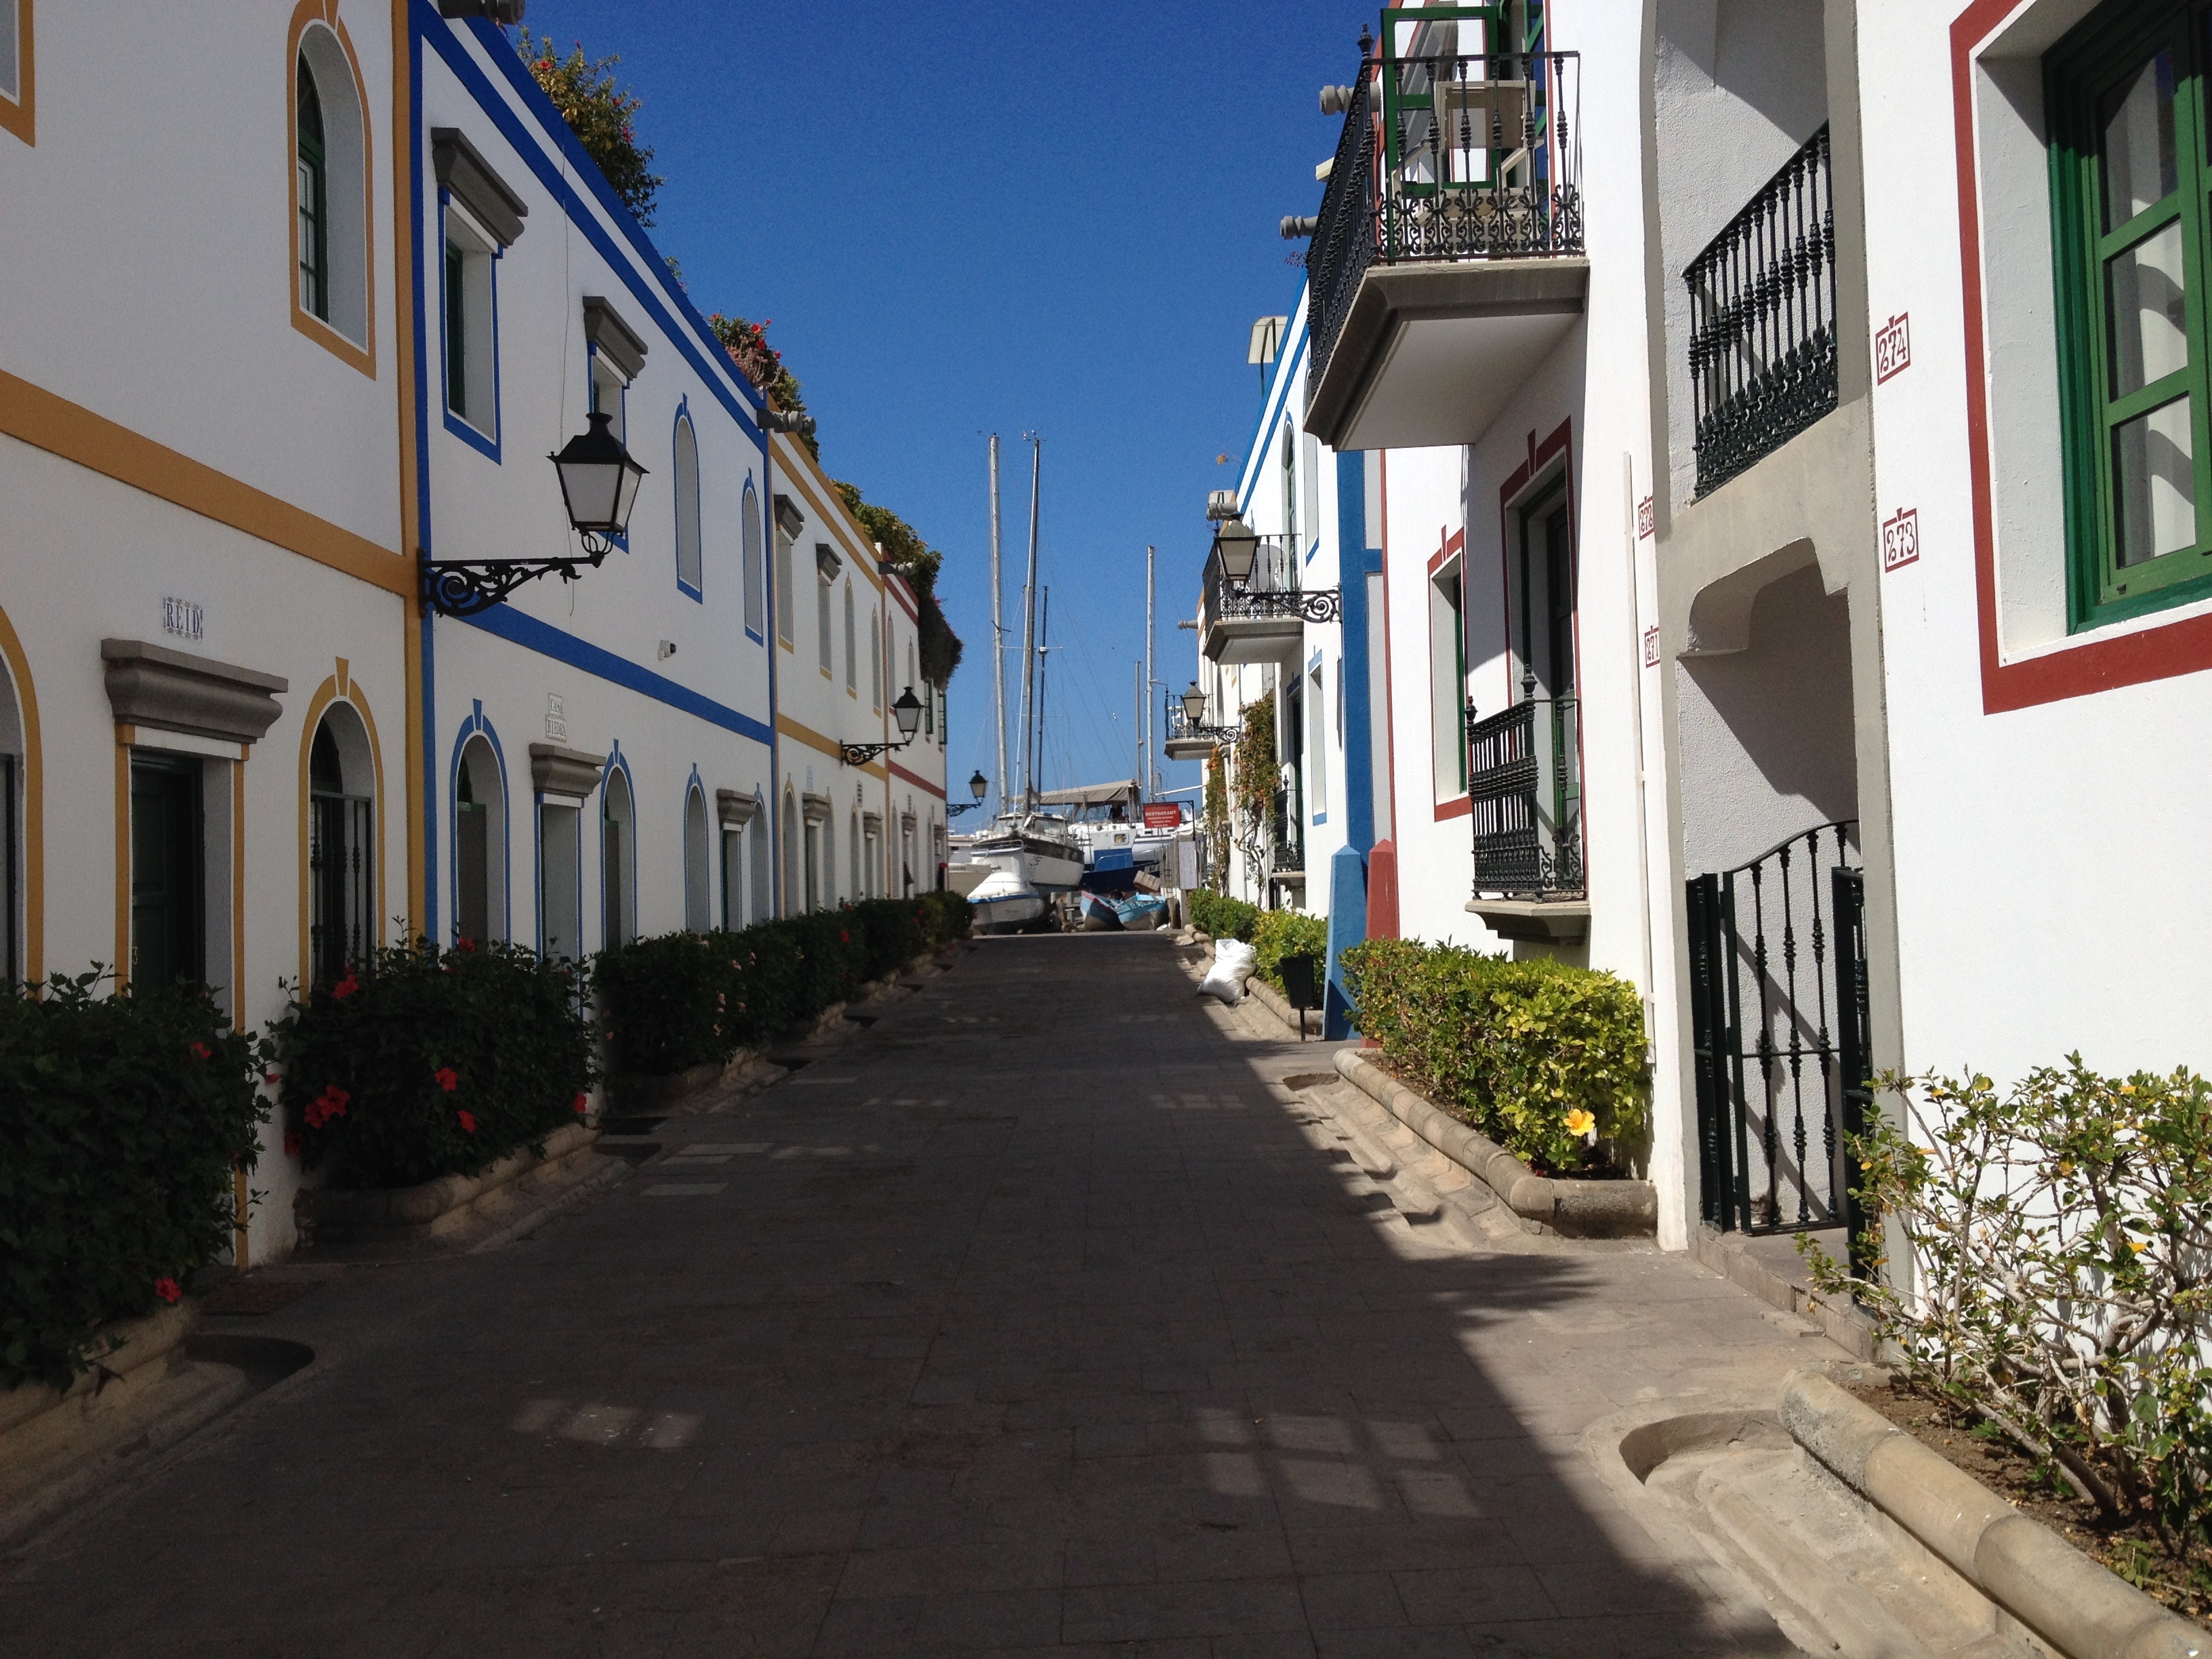
sky, road, street, house, town, building, alley, city, walkway, facade, property, lane, apartment, white house, infrastructure, neighbourhood, port city, real estate, residential area, pedestrian street